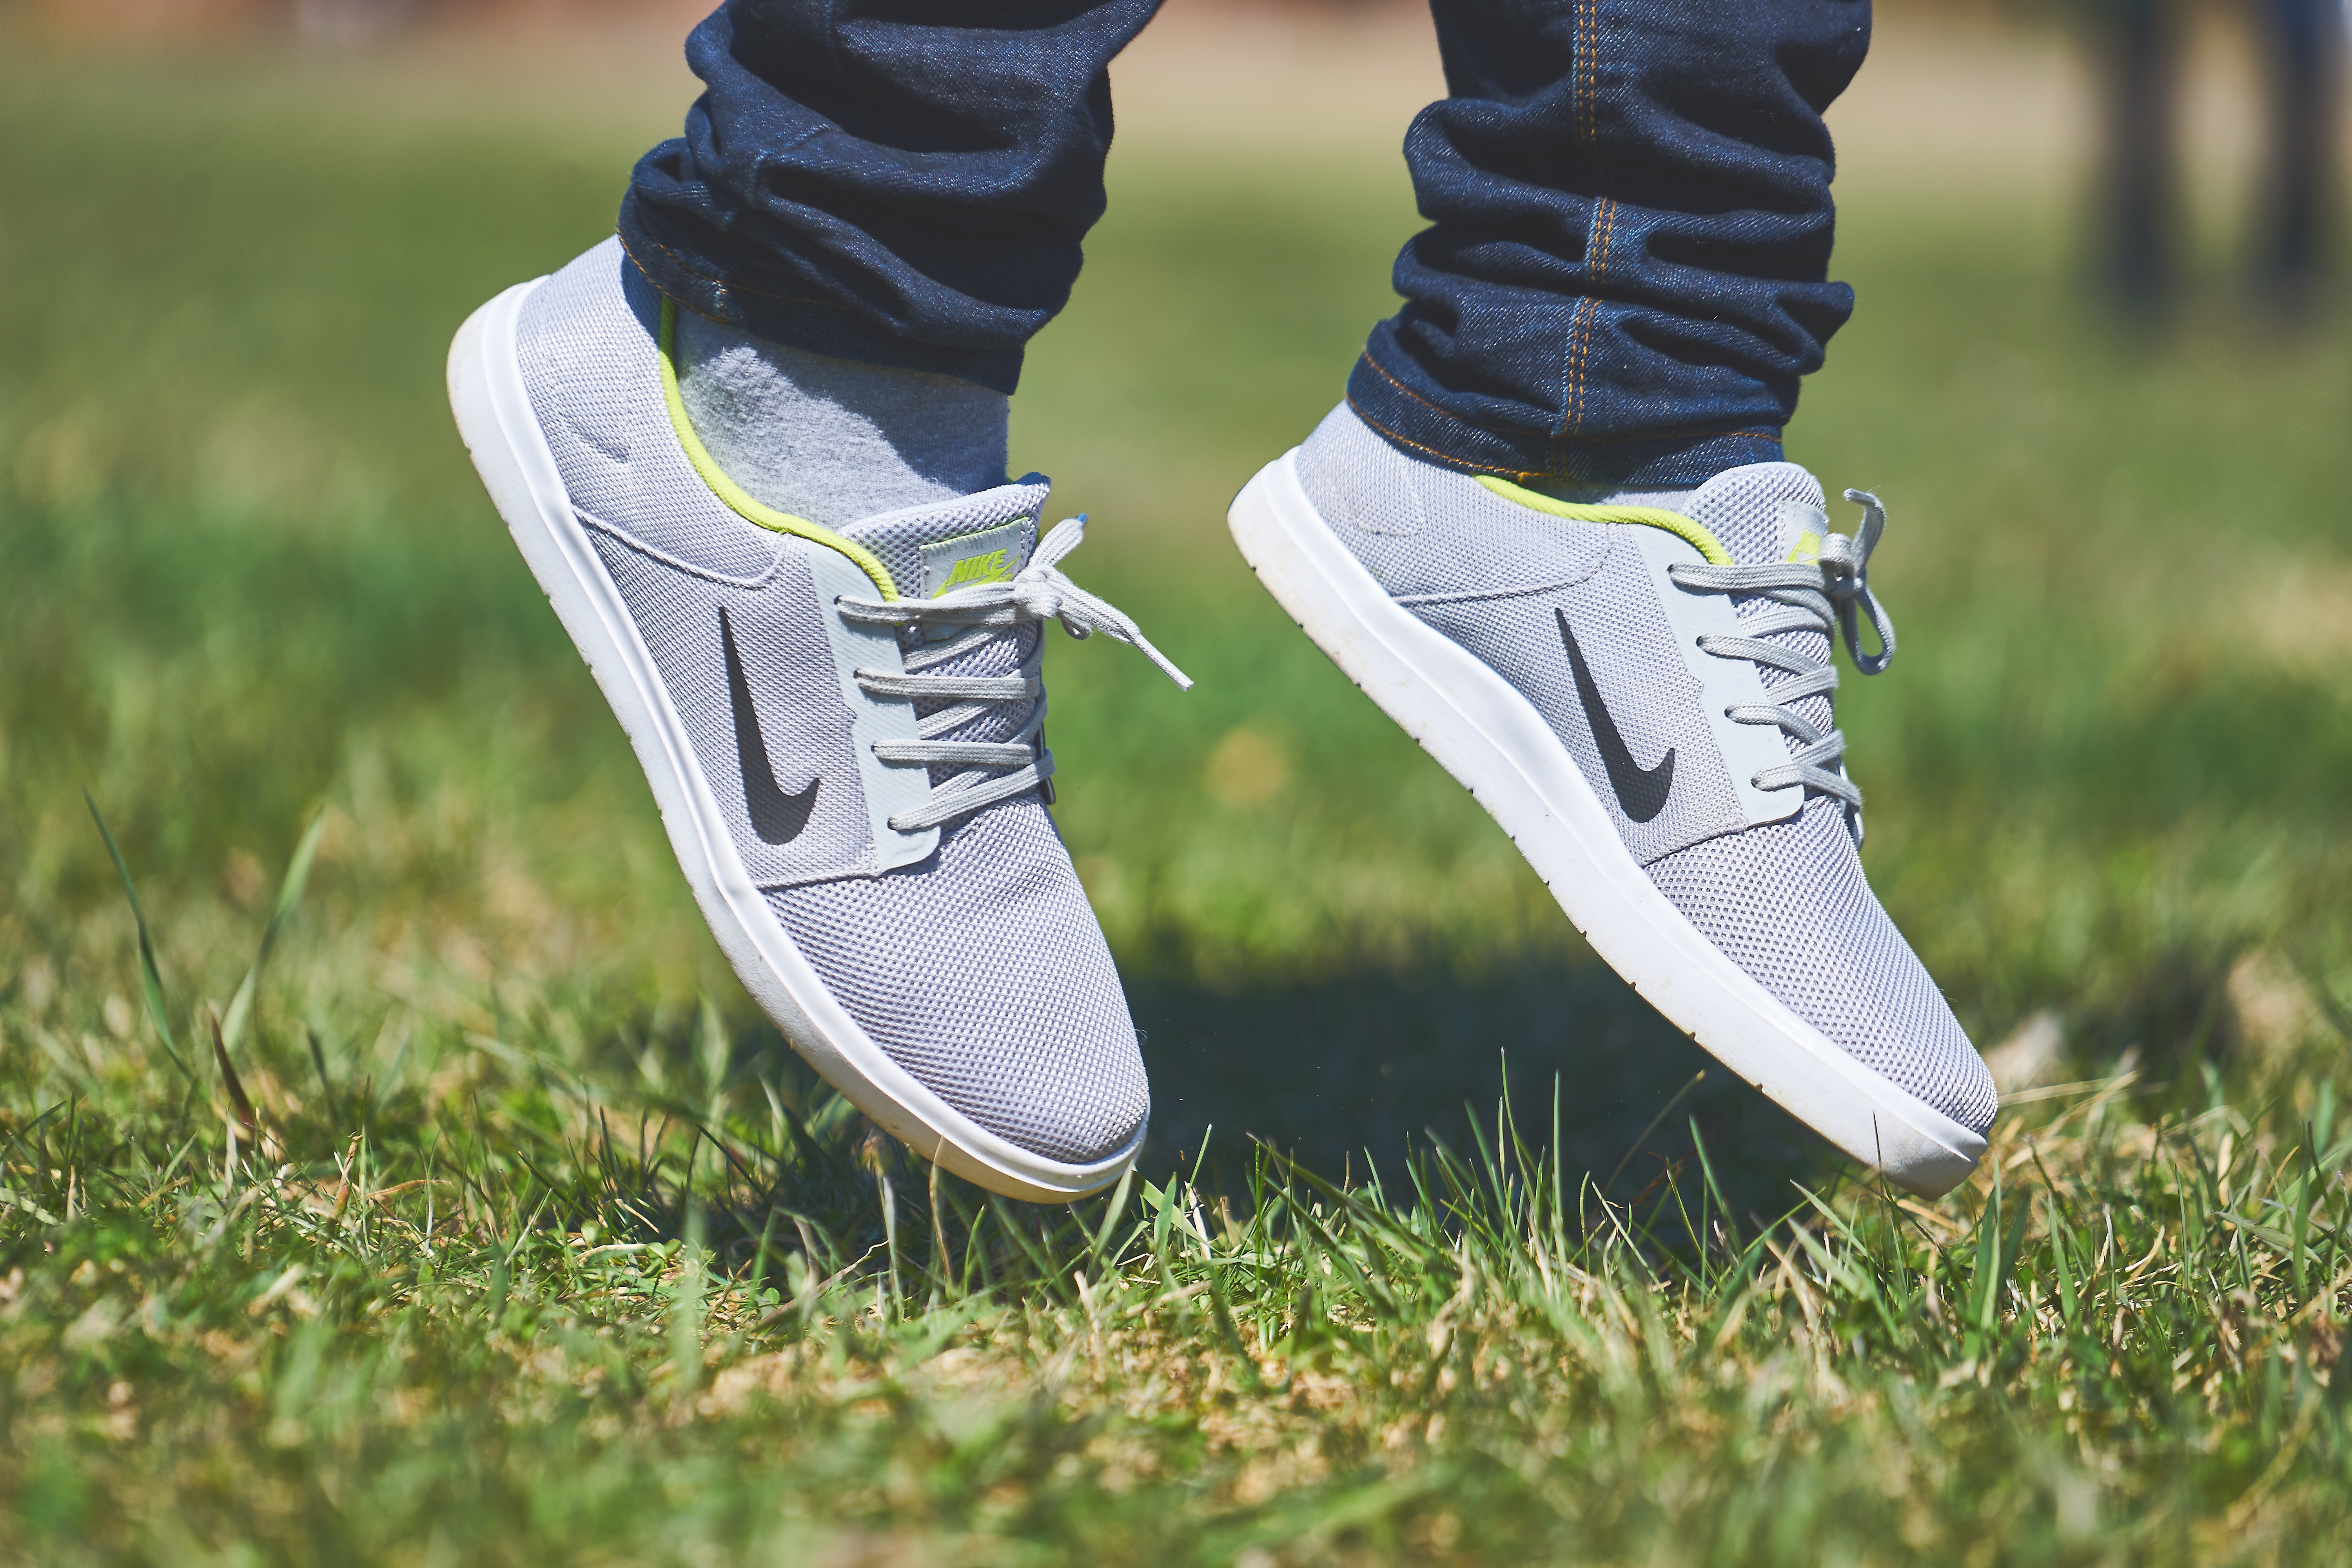
grass, person, shoe, lawn, spring, green, nike, leisure, golf club, sports, sneakers, footwear